Naomi Watts

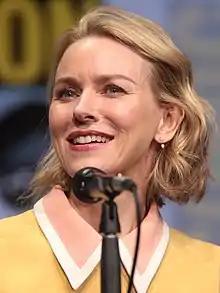
Watts in 2017

Watts appeared in "Twin Peaks", a limited event television series and a continuation of the 1990 show of the same name. It was broadcast on Showtime in 2017, to critical acclaim. Watts starred as "a therapist who begins to develop dangerous and intimate relationships with the people in her patients' lives" in the Netflix drama series "Gypsy" (also 2017), and served as one of its executive producers. While response was mixed, "Gypsy" was cancelled by Netflix after one season. In "The Book of Henry" (2017), Watts portrayed the mother of young genius who plans save the girl next door from abuse. The film polarized critics and audiences, but "Rolling Stone" described her as "a plus in any movie" and found her to be "excellent" in the role. In her other 2017 film, "The Glass Castle" opposite Brie Larson, and Woody Harrelson. An adaptation of Jeannette Walls's best selling memoir of the same name, Watts played the nonconformist mother of the author.